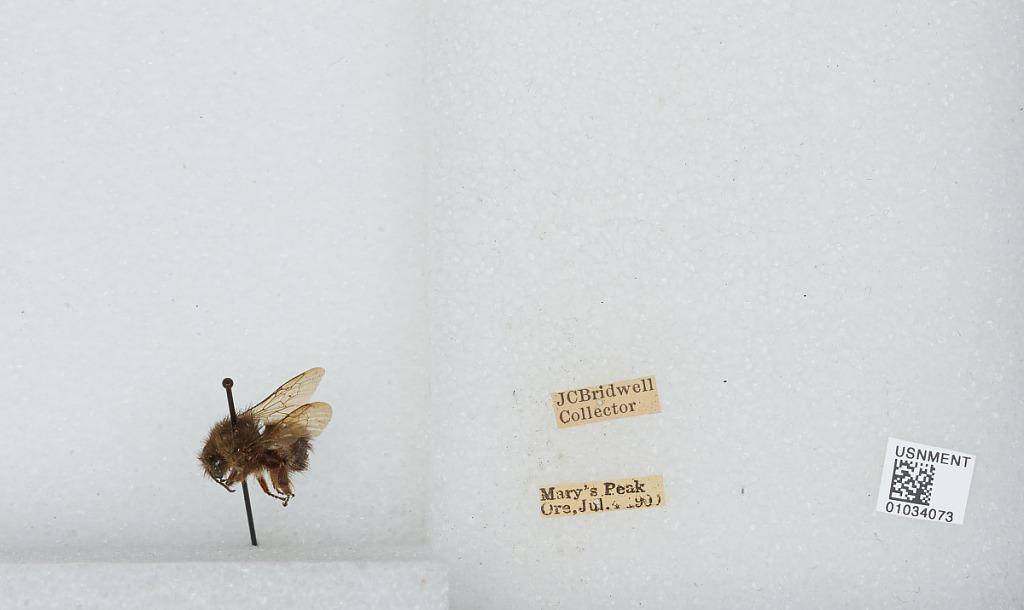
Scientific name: Bombus (Pyrobombus) sitkensis Nylander
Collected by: J. Bridwell
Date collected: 1909-7-4
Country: United States
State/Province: Oregon
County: Benton
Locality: Mary's Peak
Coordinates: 44.5044, -123.552